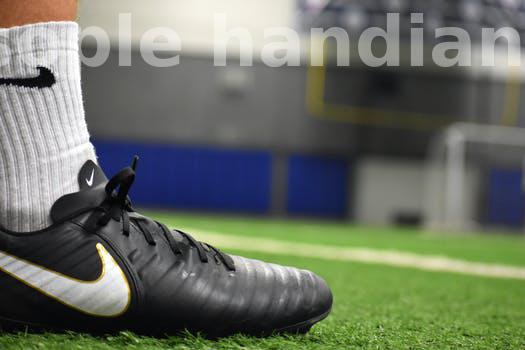
Label: Watermark